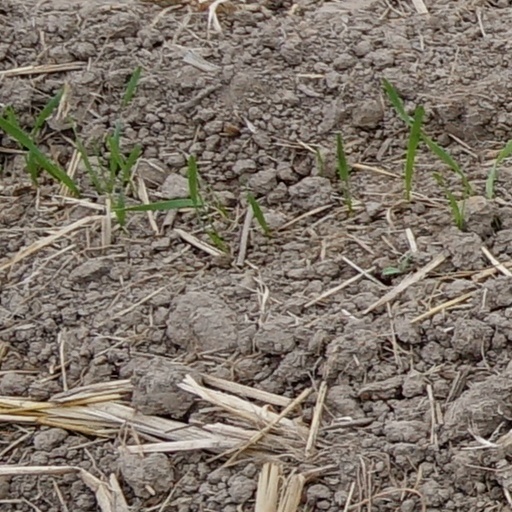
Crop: wheat